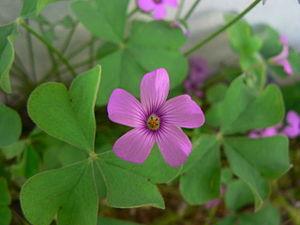
Oxalis articulata, l'oxalis articulé, est une plante herbacée du genre des Oxalis de la famille des Oxalidacées.